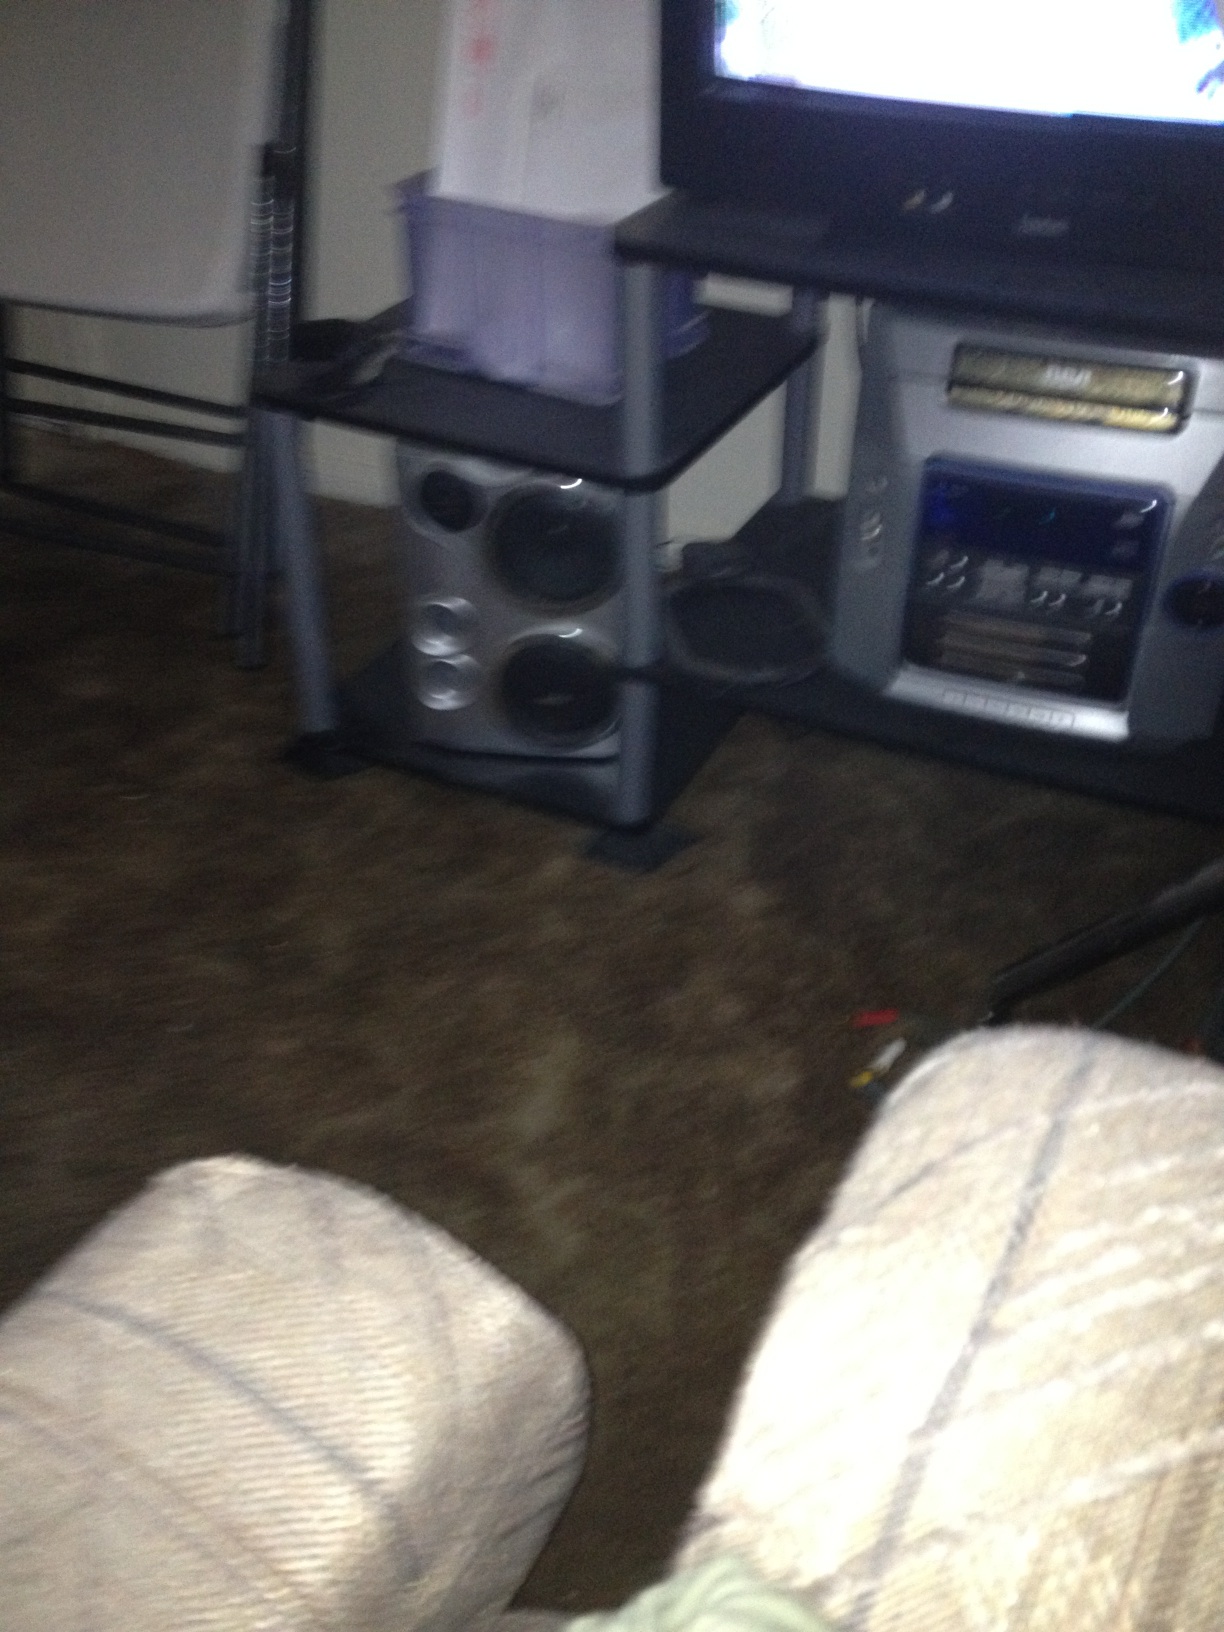Question: What's on this T.V. screen?
Answer: unanswerable